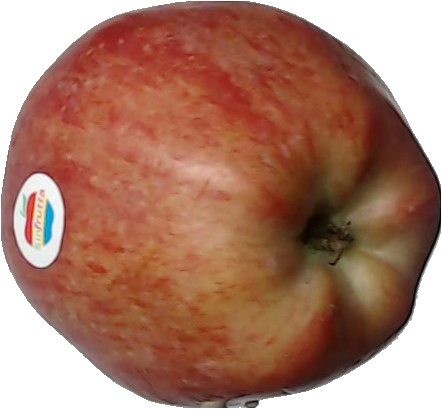
Label: apple_red_1